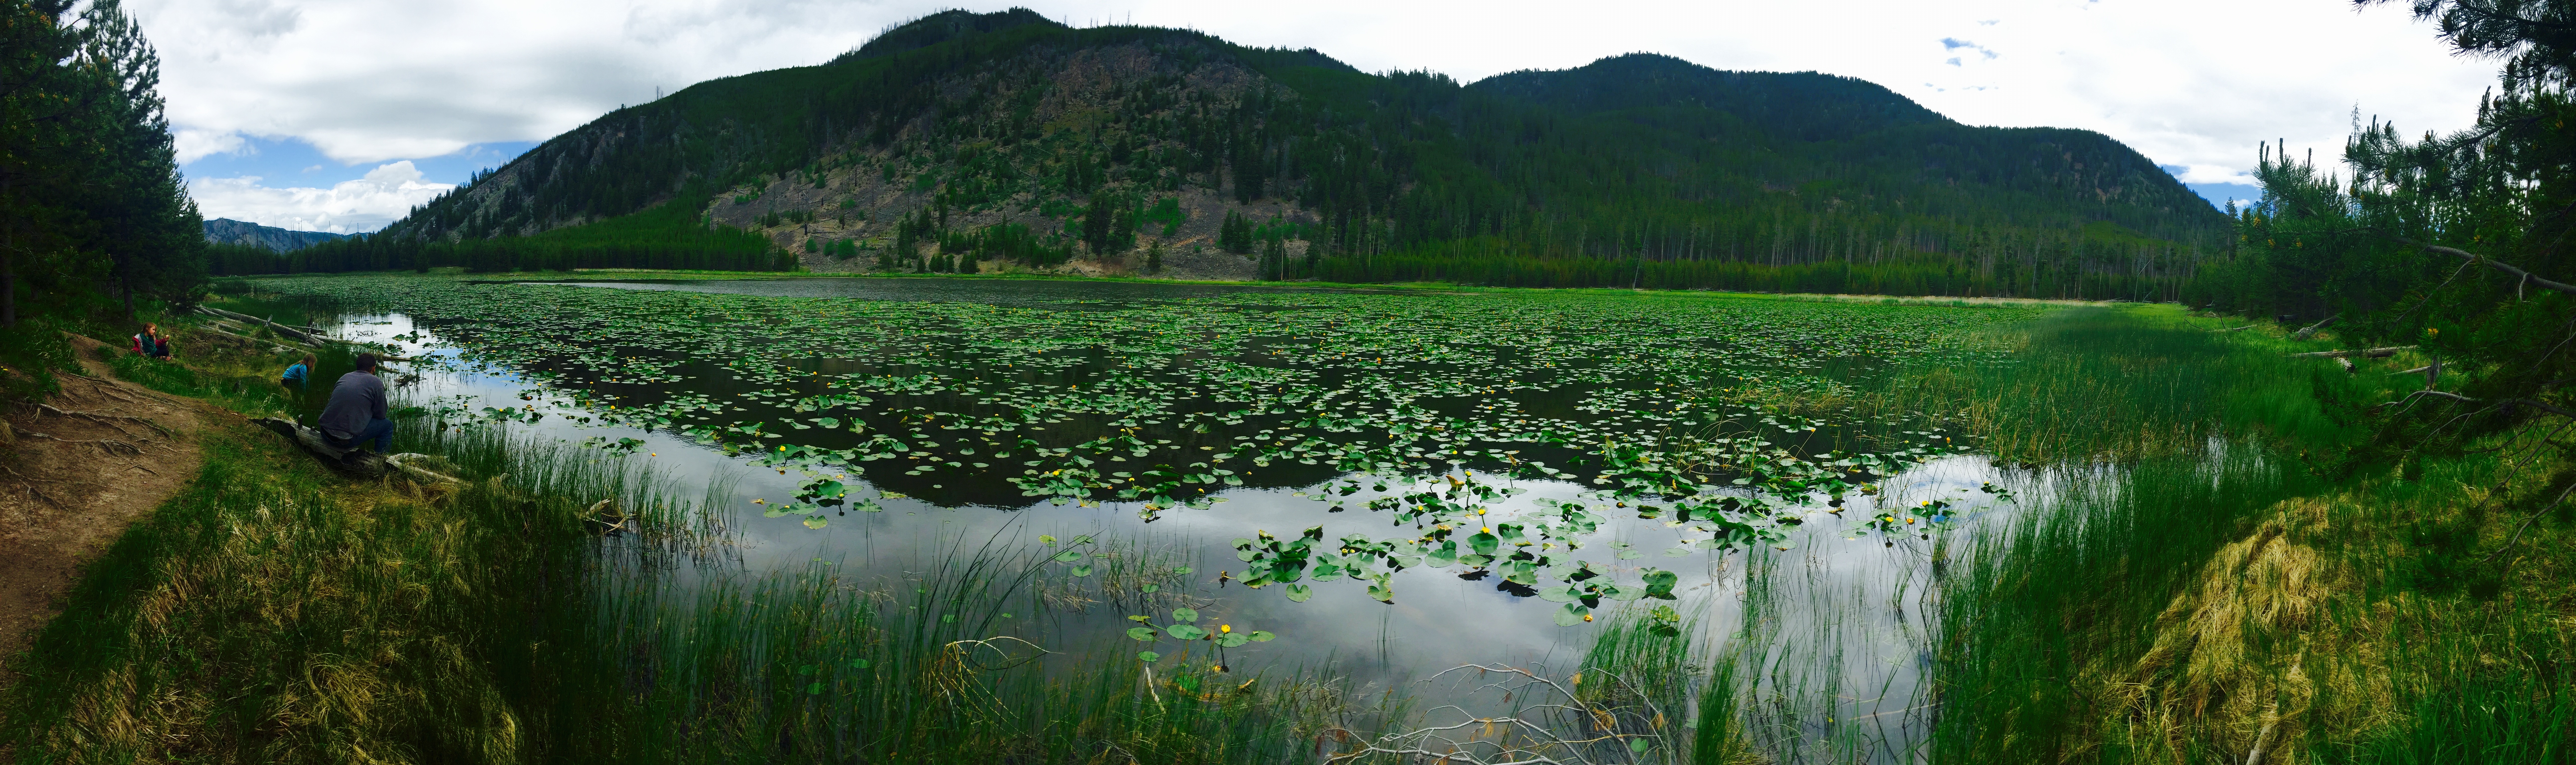
landscape, water, nature, forest, wilderness, meadow, lake, river, mountain range, summer, travel, wild, green, reflection, scenic, natural, park, scenery, usa, america, landmark, blue, fjord, canyon, tourism, body of water, yellowstone, trees, outdoors, national, north, mountains, wetland, united, lower, habitat, loch, wyoming, ecosystem, states, landform, tarn, nature reserve, natural environment, geographical feature, glacial landform